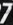
Number: 7